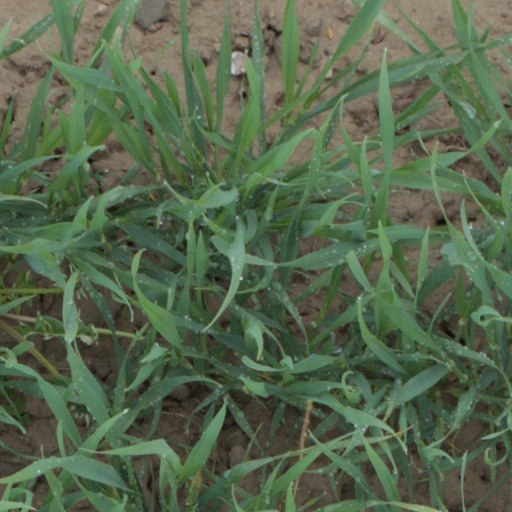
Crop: wheat